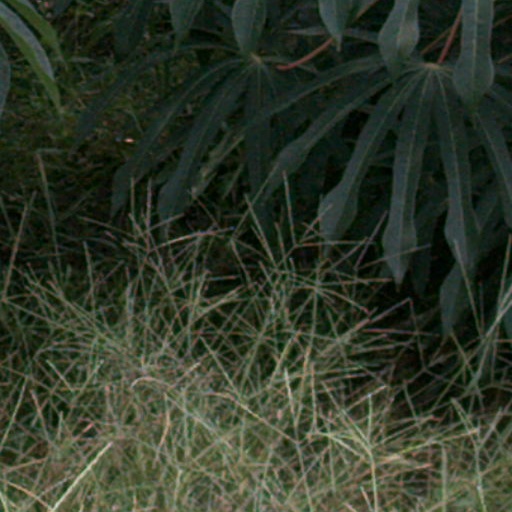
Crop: cassava